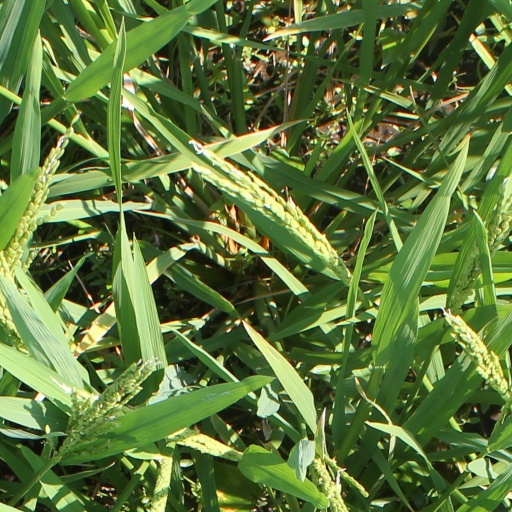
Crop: rice